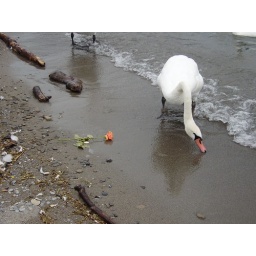
found item rose in the swan lake